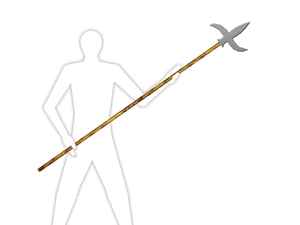
Une arme d'hast est une arme blanche composée d'une lame ou d'une pointe métallique fixée au bout d'un long manche, généralement en bois, appelé hampe. Elle est utilisée pour le combat rapproché.